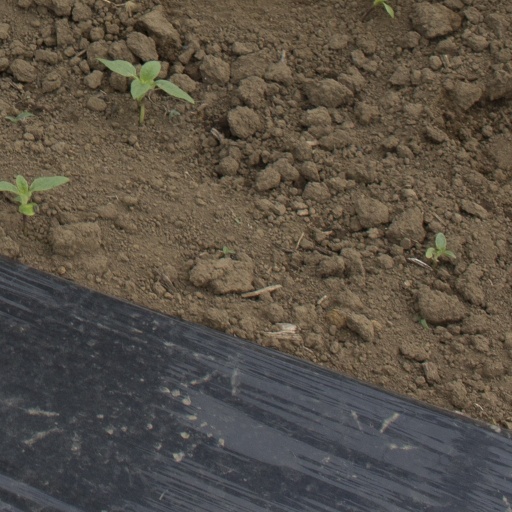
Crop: Jerusalem artichoke